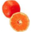
Label: orange